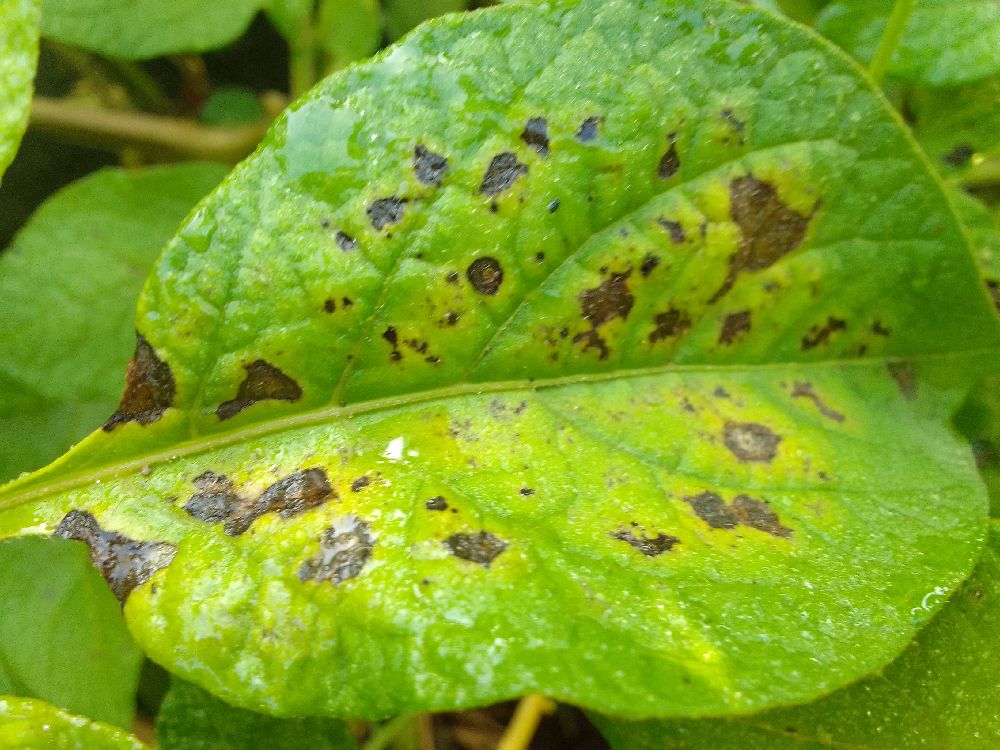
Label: Early blight